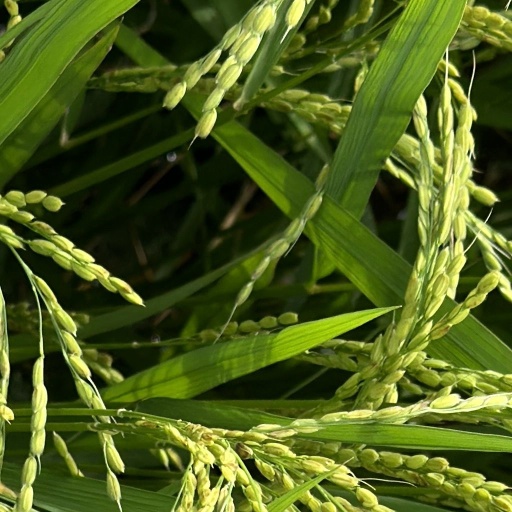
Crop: rice